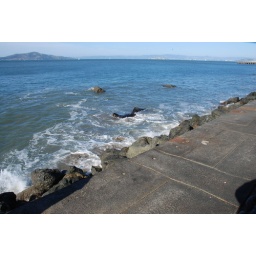
waves near the golden gate bridge - experimental - playing with shutter speed